Odyssey series

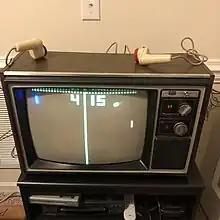

The Magnavox Odyssey 4305 (model number: 3616R061A) was released in 1976 or 1977 and is a 19 inch color TV with a built-in Magnavox Odyssey 300 or 500. The label on the backside of the TV reads "October 1976". It was sold for US$499. Its two wired game controllers are very similar to those of the Ping-O-Tronic, with each containing one button and a paddle. It is extremely rare.